Nitrogen laser

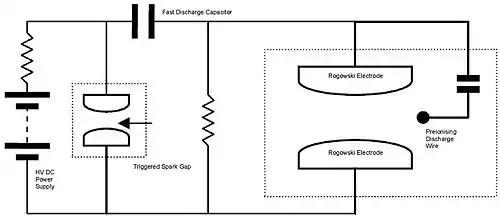
Circuit.

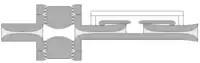
Low inductance implementation cross cut. Erratum: Right cap needs to be bigger.

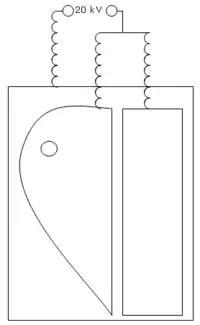
Low inductance implementation top view. Erratum: Caps should be slightly longer than the channel and have rounded corners.

The electronics is a circuit composed of a spark gap, a capacitor, and the discharge through the nitrogen. First the spark gap and the capacitor are charged. The spark gap then discharges itself and voltage is applied to the nitrogen.